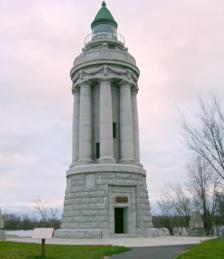
Building: Crown Point Light
Country: United States of America
Year built: 1858
Lighthouse in New York, United States Lighthouse Crown Point Light Champlain Memorial Lighthouse, November 2010 Location on Crown Point on Lake Champlain Coordinates 44°01′48″N 73°25′18″W / 44.0299°N 73.4216°W / 44.0299; -73.4216 Tower Construction stone Height 55 feet (17 m) Shape circular colonnade Light First lit 1858 Deactivated 1926 Lens Fifth-order fresnel lens The Crown Point Light on Lake Champlain is a former lighthouse at Crown Point, New York , that now exists as a memorial to the exploration of the lake by Samuel de Champlain . History Requests for a light to mark the point date as far back as 1838, but the original light on this site was erected in 1858 by Ellis and O'Neil, along the same lines as the Windmill Point and Isle La Motte lights, which they constructed in the same period. The light sat on a small point due east of the ruins of Fort St. Frederic , a 1730s - 1750s fort at the tip of the peninsula.  The octagonal stone tower and attached keeper's dwelling remained in use, essentially unchanged, into the early 20th century. The tercentenary of Champlain's explorations of the lake provided the occasion for celebrations marking the event, and commissions from New York and Vermont , put in charge of the festivities, decided to erect a monument. A suggestion in a newspaper prompted the notion to convert an existing lighthouse, and after some consideration of other sites, the Crown Point Light was chosen. The stone sheath of the tower was stripped away, leaving the brick spiral staircase sitting on the foundation. A new tower was constructed on and around this, consisting of a short tapered base, a ring of eight Doric columns , an elaborately carved cornice and parapet, and a new lantern atop the whole. On the side facing the lake, a projection from the base supported a monumental bronze designed by Carl Augustus Heber and cast at the Roman Bronze Works consisting of Champlain accompanied by one fellow Frenchman and one Huron native. The French government sent a plaque by Auguste Rodin which was later placed below the other sculpture. A broad staircase led down to a pier projecting into the lake. A fifth order Fresnel lens continued to shine in the lantern giving a fixed white light, and the old keeper's house remained in place, attached to the new tower by a short passageway. The memorial was dedicated on July 5, 1912 at a ceremony presided over by Governors John Abner Mead of Vermont and John Adams Dix of New York. The memorial served as an active lighthouse for only fourteen years. In 1926 its light was extinguished, and a small skeleton tower was erected immediately adjacent to the water. In 1931 construction of the Crown Point Bridge obscured the site, and the steel tower was moved to the grounds of the Windmill Point Light as part of the customs service effort to control liquor smuggling on the lake. The property was transferred to the State of New York, which continues to maintain it as part of the state reservation which forms the tip of the peninsula; the keeper's house was demolished, leaving the monument standing alone at the top of the bluff. The tower is marked on navigational charts, but does not currently serve as an aid to navigation . Champlain Memorial Lighthouse in 2018. Notes